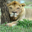
Label: lion